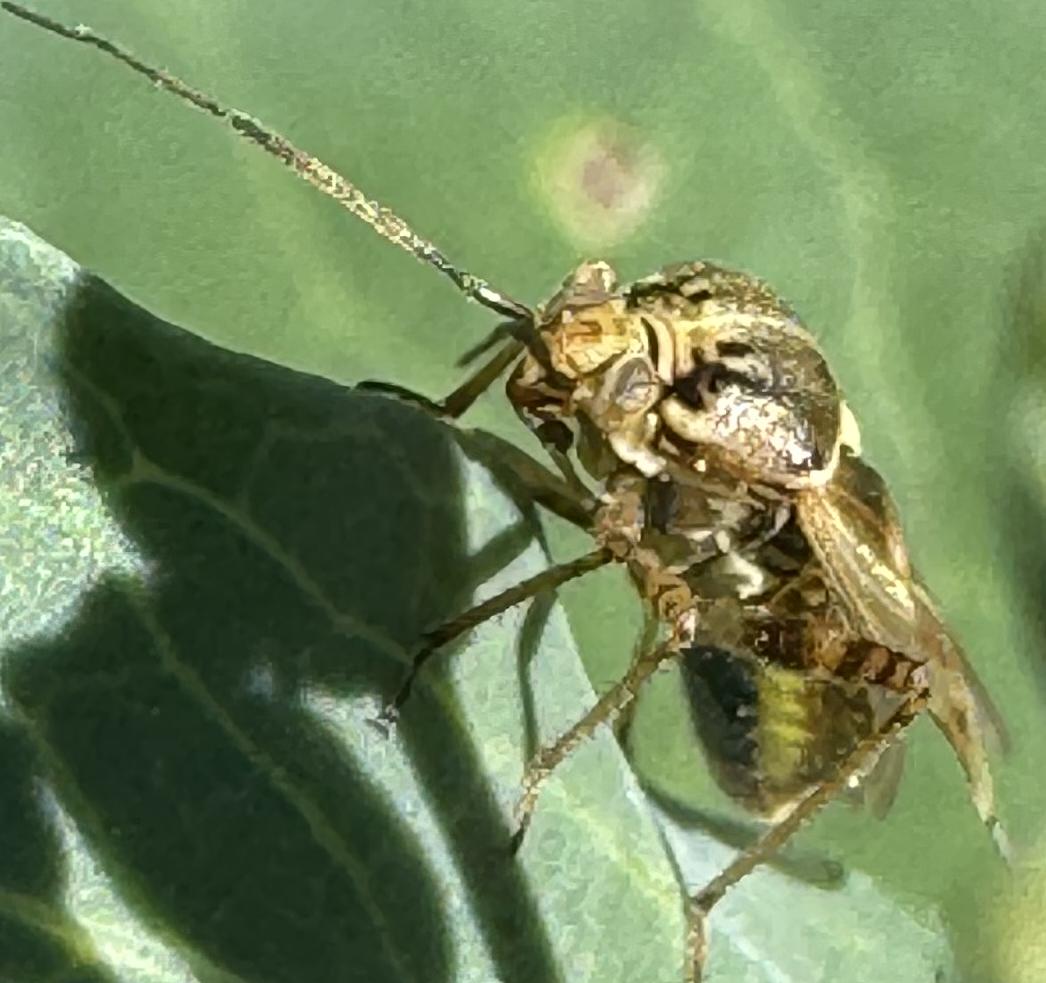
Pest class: lygus_bug